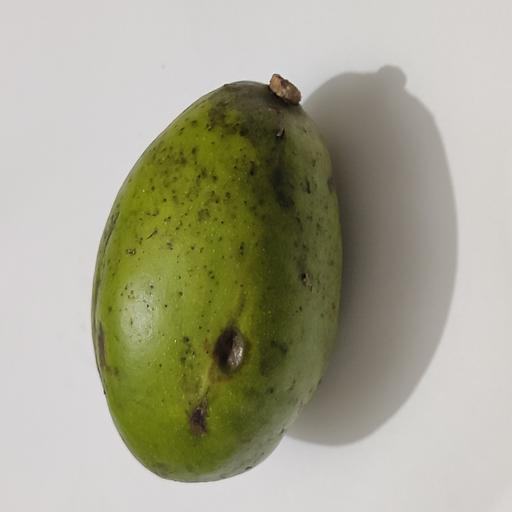
Crop type: Hog Plum